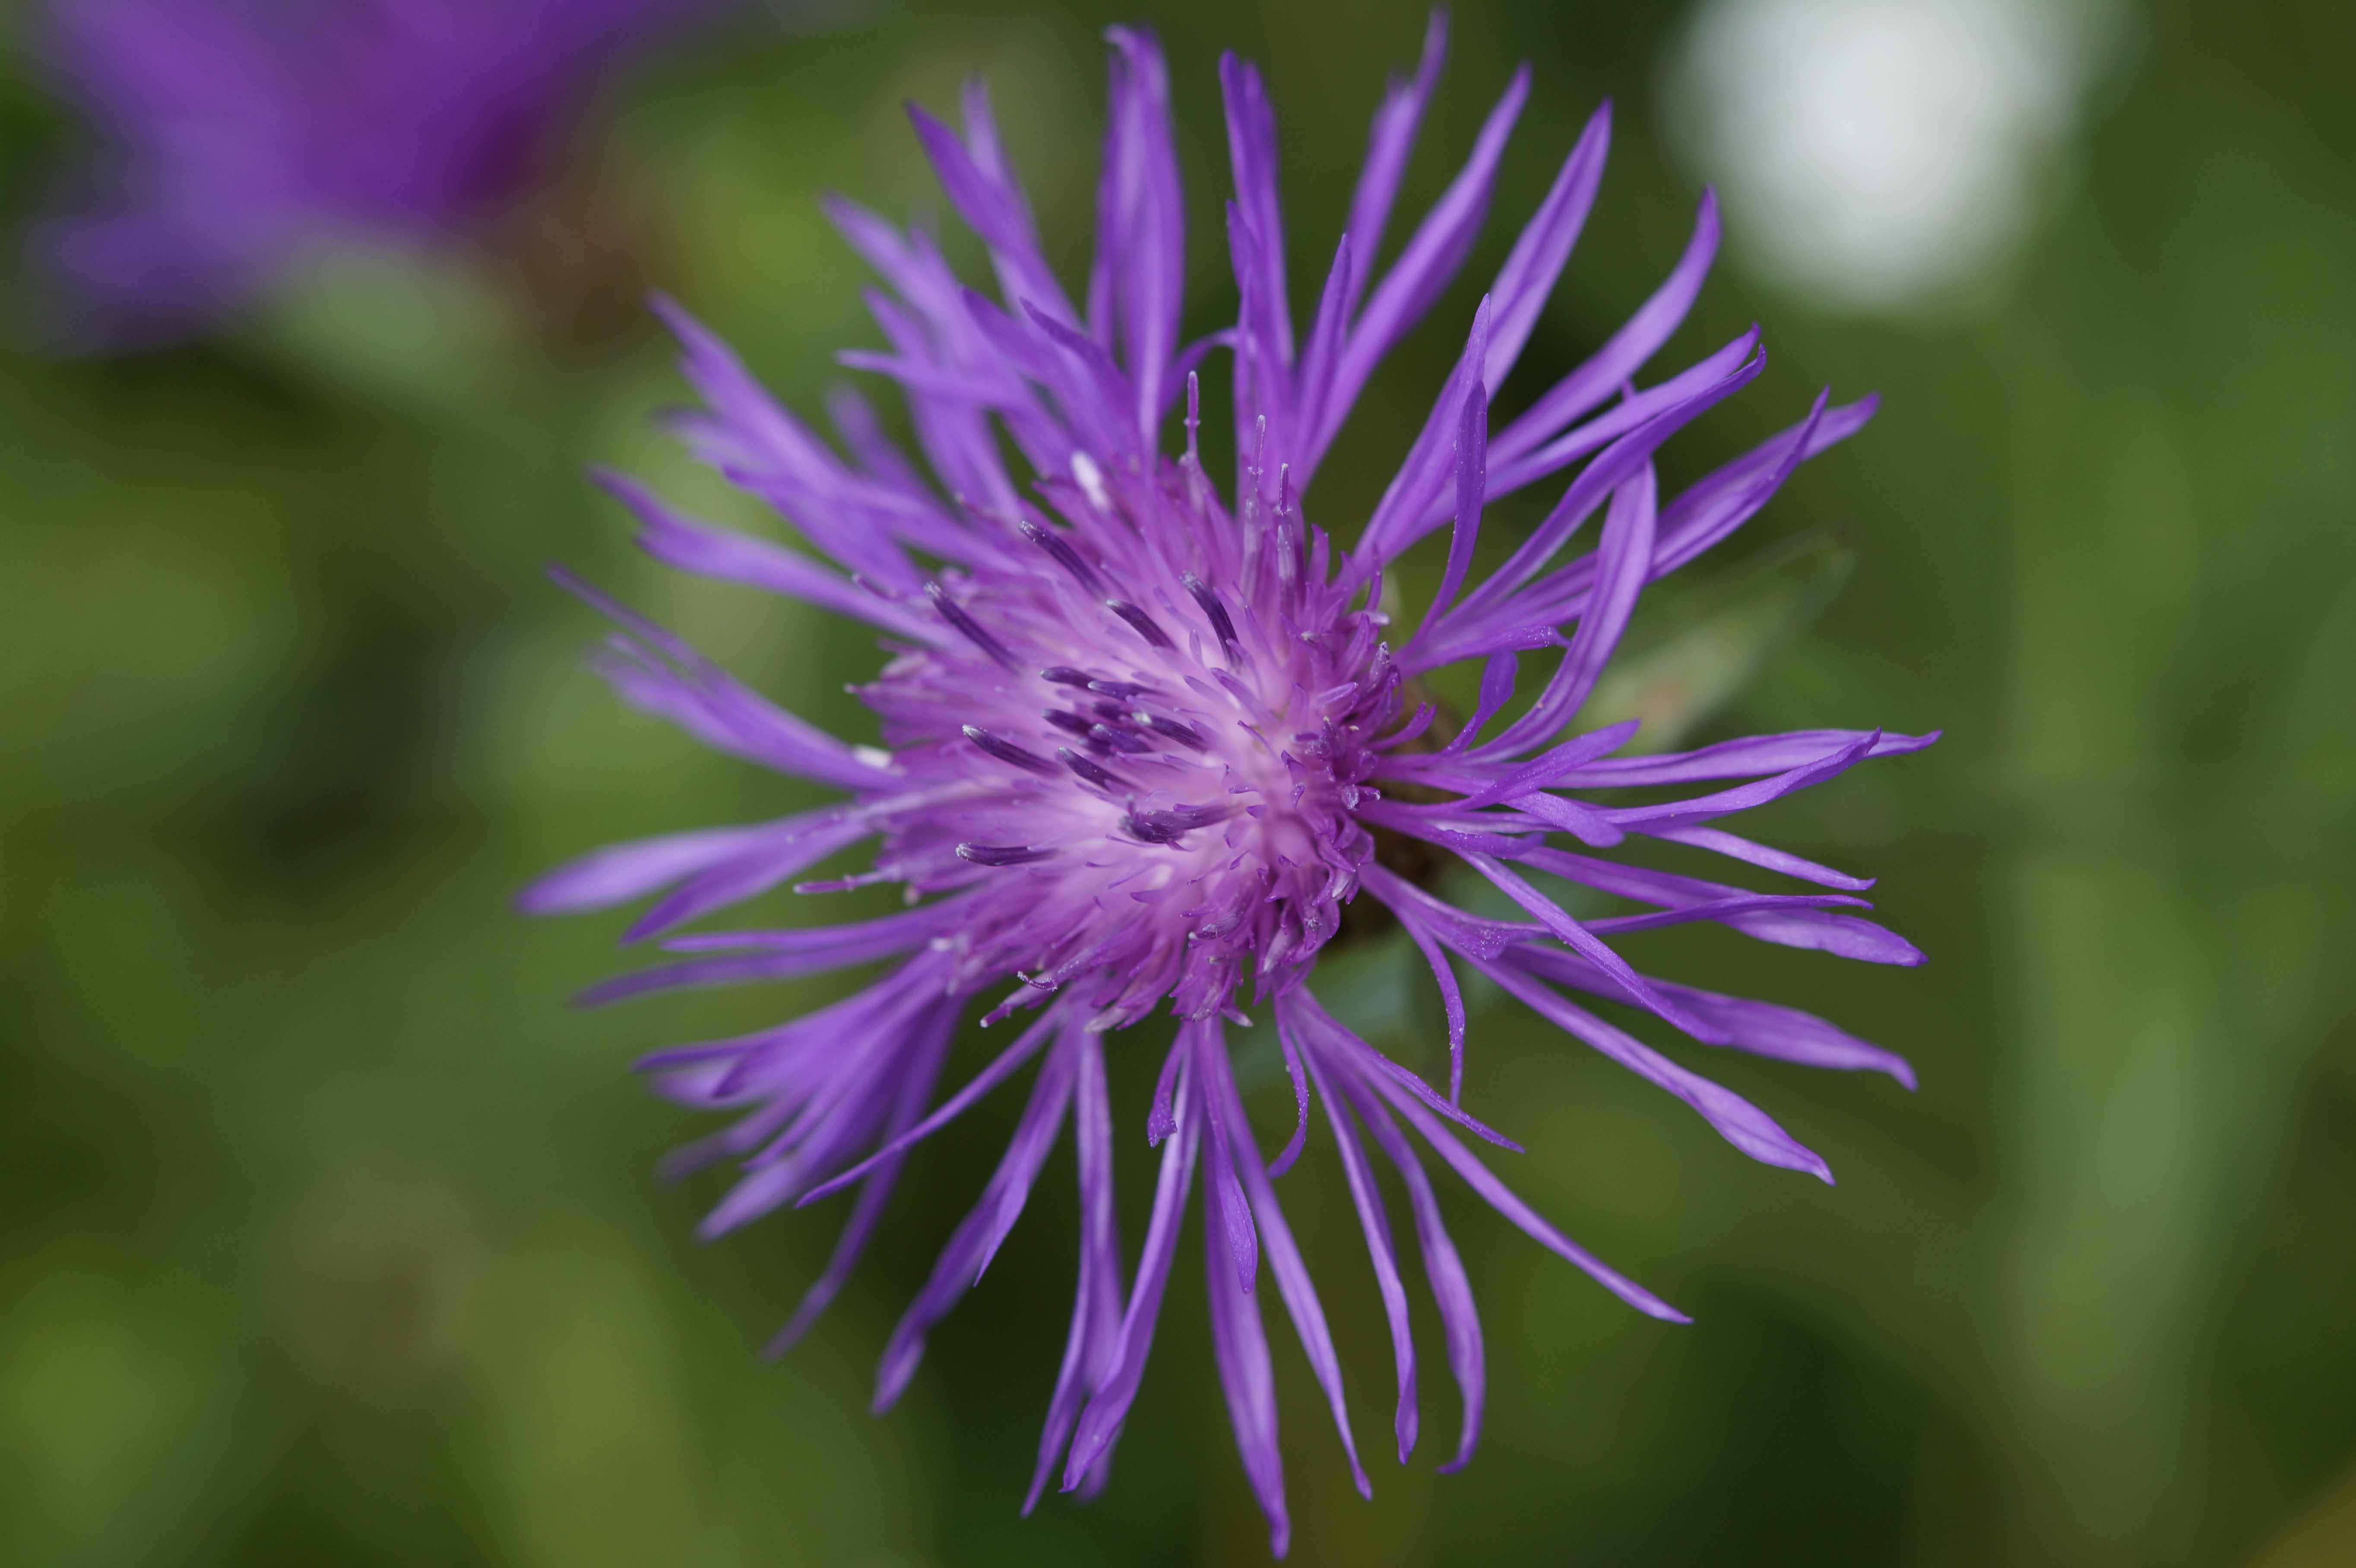
nature, blossom, plant, photography, meadow, flower, purple, petal, bloom, summer, herb, botany, close, flora, wild flower, wildflower, close up, pointed flower, violet, thistle, knapweed, macro photography, flowering plant, daisy family, natural plant, silybum, had knapweed, meadows knapweed, plant stem, land plant, jasione montana